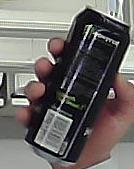
Product: monster_energydrink